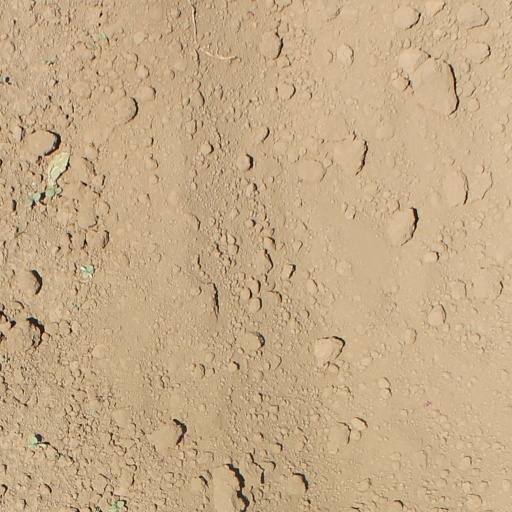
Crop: soybean